Victor Méric

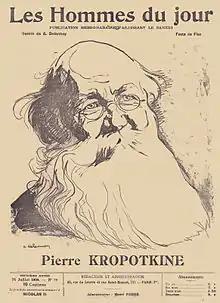
Cover of "Les Hommes du jour" showing Peter Kropotkin

Victor Méric contributed many articles to journals including "Le Libertaire", "La Guerre Sociale", "Les Hommes du jour", "La Barricade", "La Voix des femmes", "L'Humanité", "La Patrie Humaine" and others. He published several books, including: